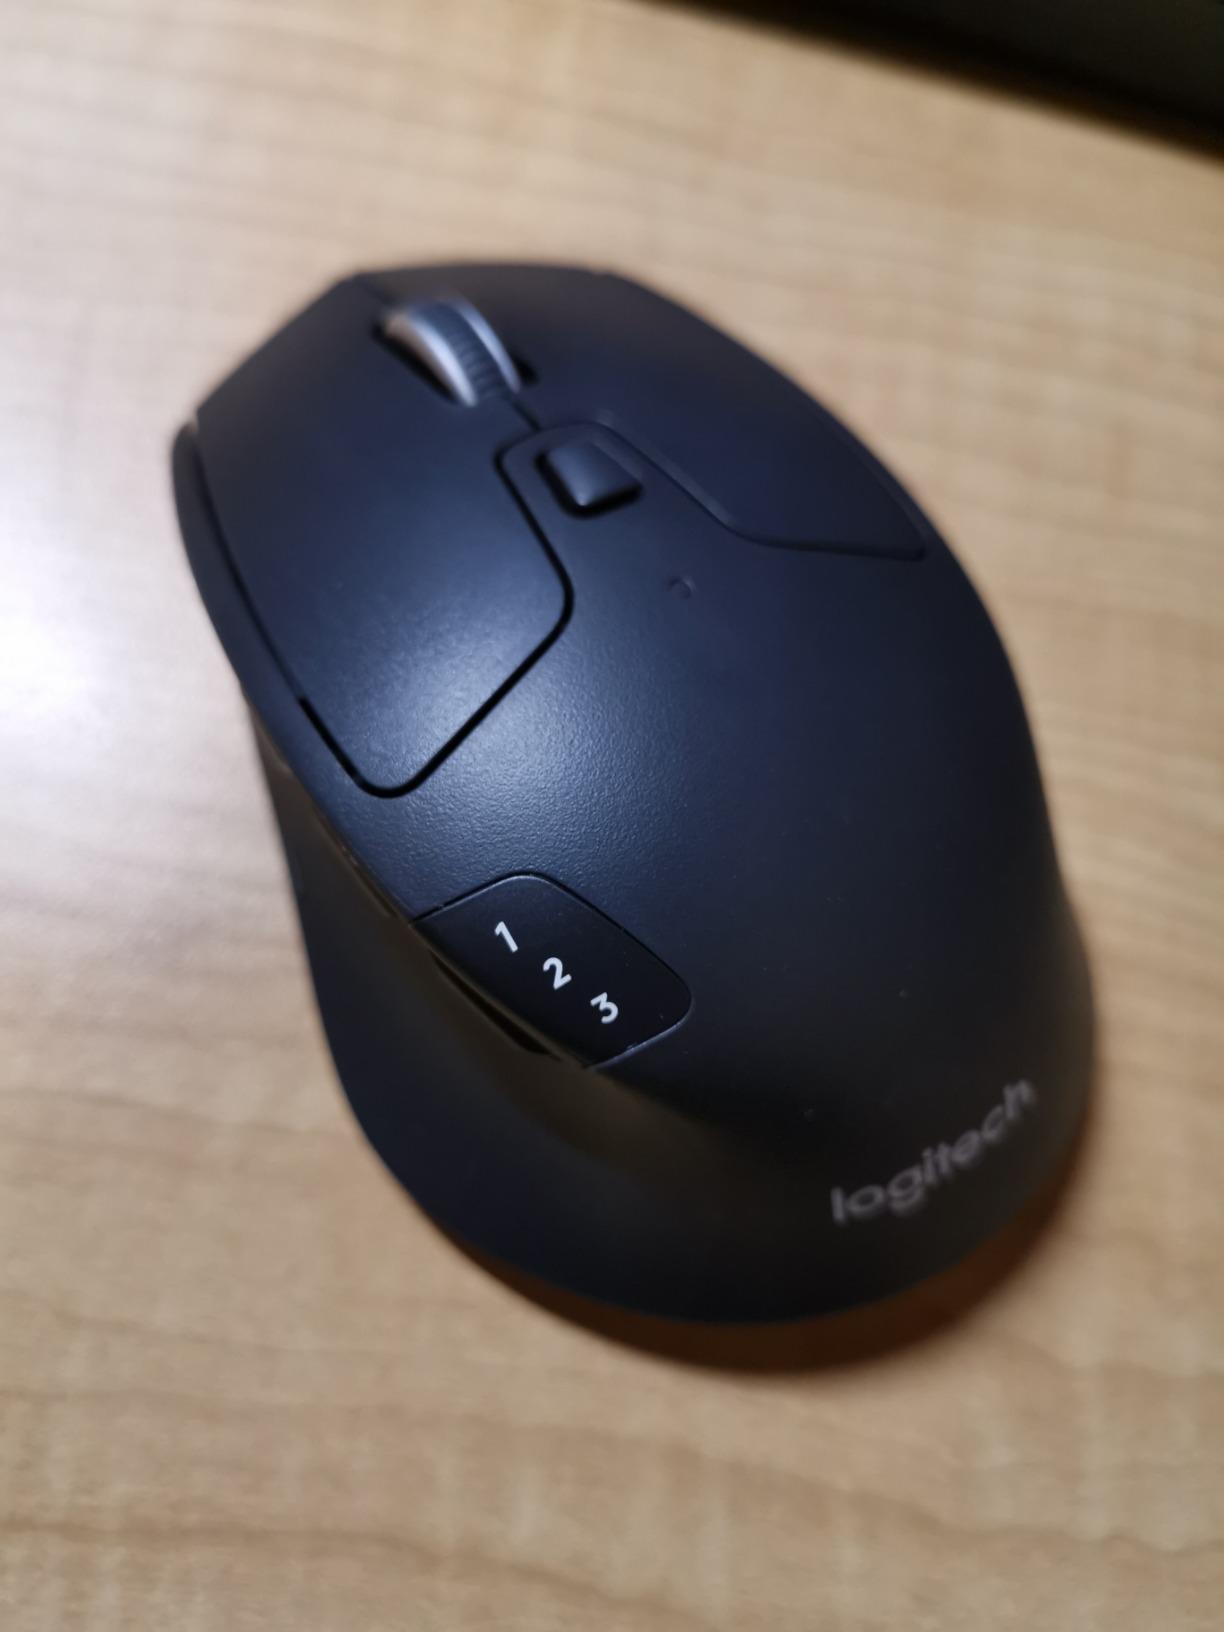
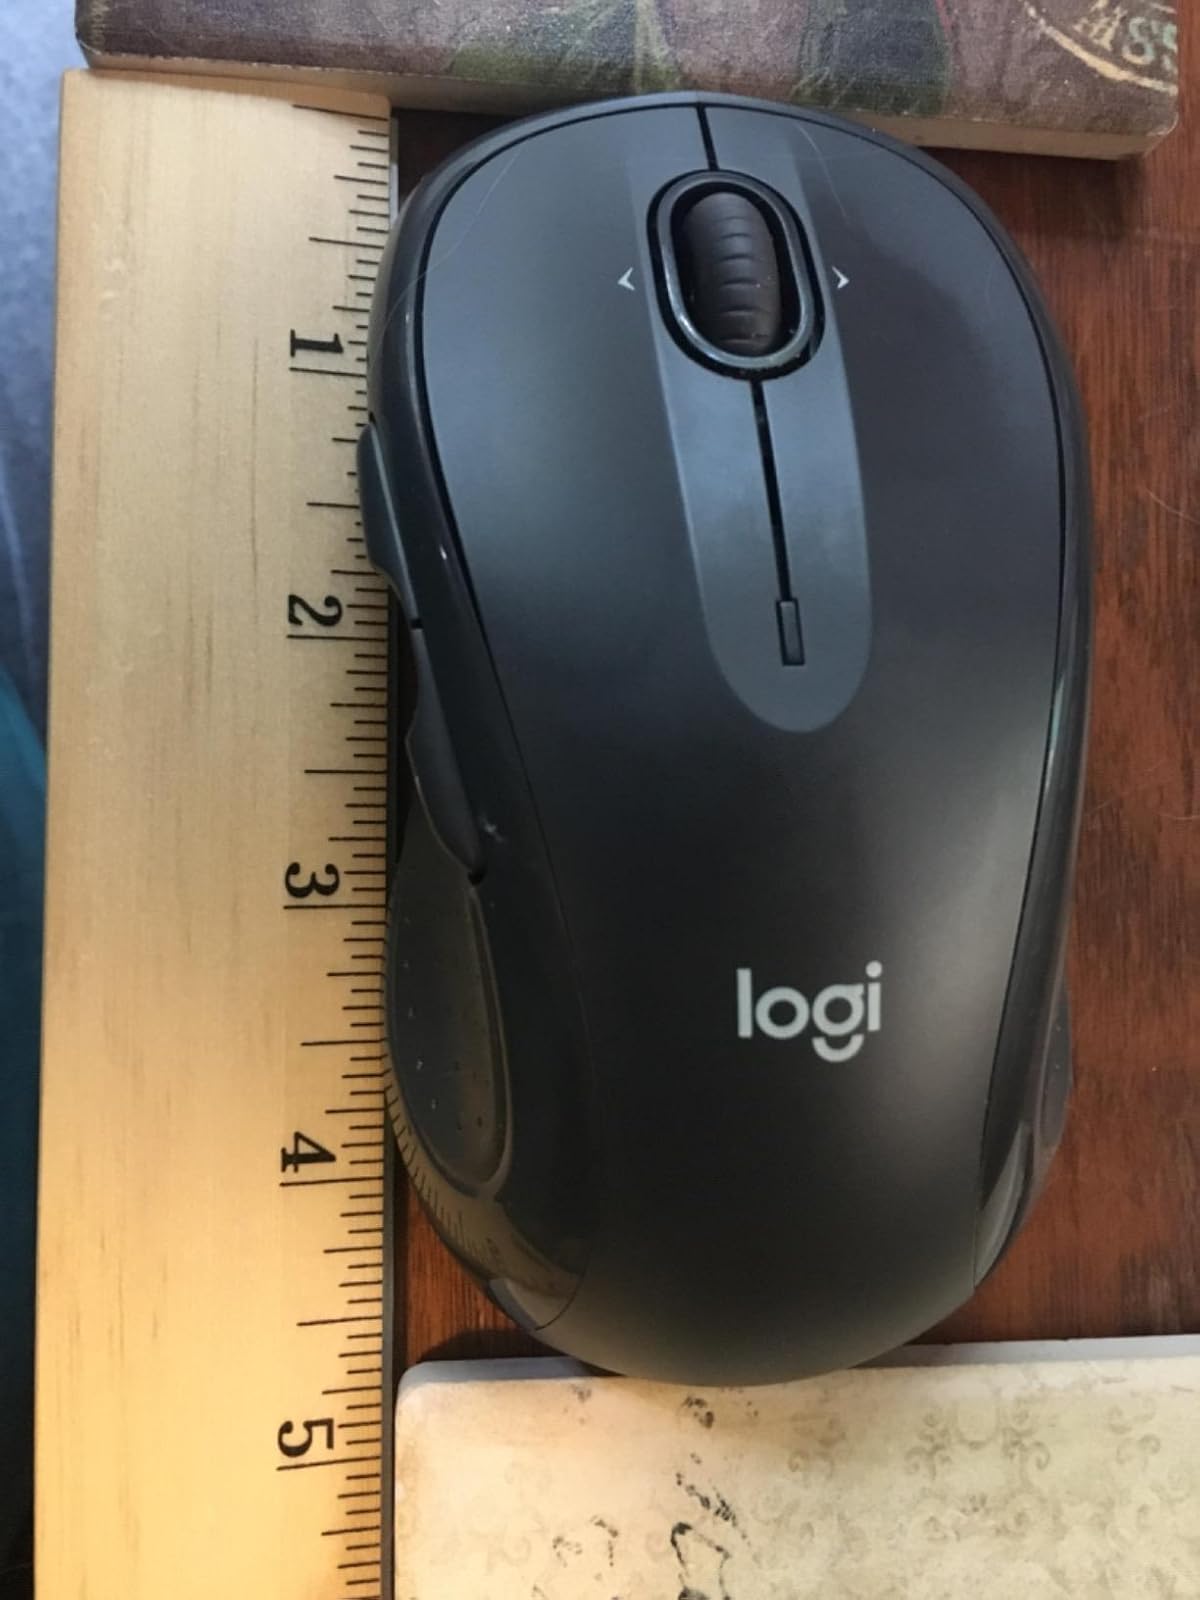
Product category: mouse
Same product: no